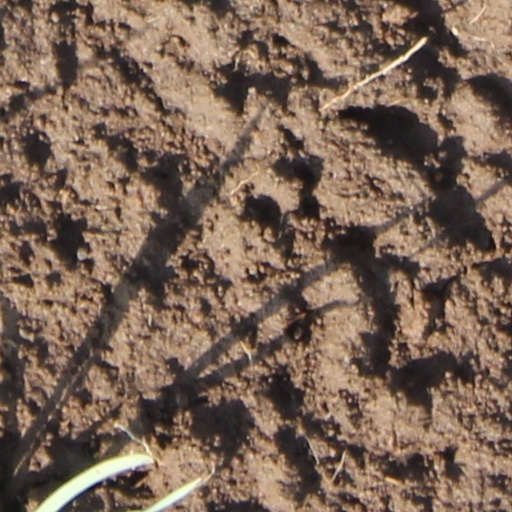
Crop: wheat